Khatso

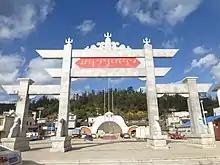
The main square of Xingmeng Mongol Ethnic Township in Tonghai County

The Khatso people, commonly known as the "Mongols in Yunnan", is a Mongolic ethnic group, mainly distributed in Tonghai County in the Yunnan Province of southwestern China. The Khatso people are descendants of the army personnel of the Yuan dynasty.